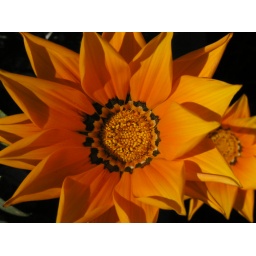
Small unidentified orange flower in Cusco, Peru.